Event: Ecuador Earthquake
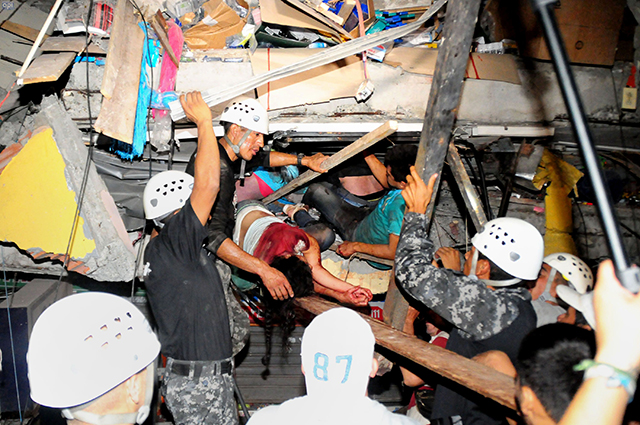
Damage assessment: damage